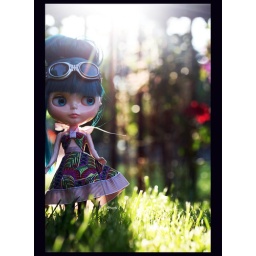
Fun dress by Everything for the Girl! Such a cute dress, Alisa!